List of birds of Nicaragua

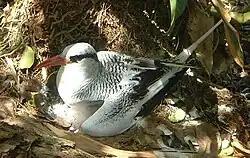
Red-billed tropicbird

The sunbittern is a bittern-like bird of tropical regions of the Americas and the sole member of the family Eurypygidae (sometimes spelled Eurypigidae) and genus "Eurypyga".